1957–58 Allsvenskan

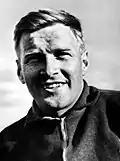
Orvar Bergmark (Örebro SK) - 1958 Guldbollen winner

The league was contested by 12 teams, with IFK Göteborg winning the championship. This season began in the summer of 1957, but didn't finish until the autumn of 1958. In this unusually long season, the teams met each other three times instead of twice, resulting in a season consisting of 33 rounds instead of 22. For this reason, it was referred to as the "Marathon Allsvenskan".